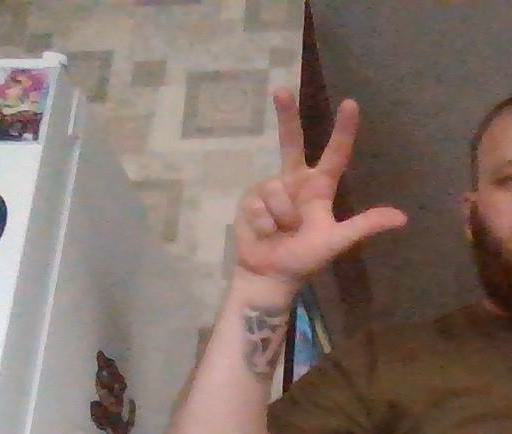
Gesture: three2